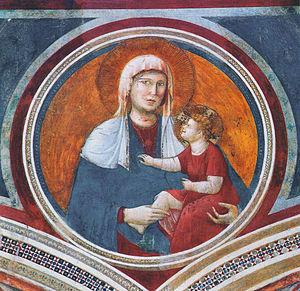
Cette page est une liste des œuvres de Giotto, plus précisément Giotto di Bondone ou Ambrogiotto di Bondone, peintre, un sculpteur et architecte italien du Trecento, dont les œuvres sont à l'origine du renouveau de la peinture occidentale. C'est l'influence de sa peinture qui va provoquer le vaste mouvement de la Renaissance à partir du siècle suivant.
Madonna col Bambino ridente est une fresque attribuée au peintre Giotto di Bondone, datée des environs de 1291-1295 et située dans la partie supérieure de l'envers de la façade de l'église supérieure de la basilique Saint-François d'Assise